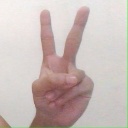
अक्षर: क